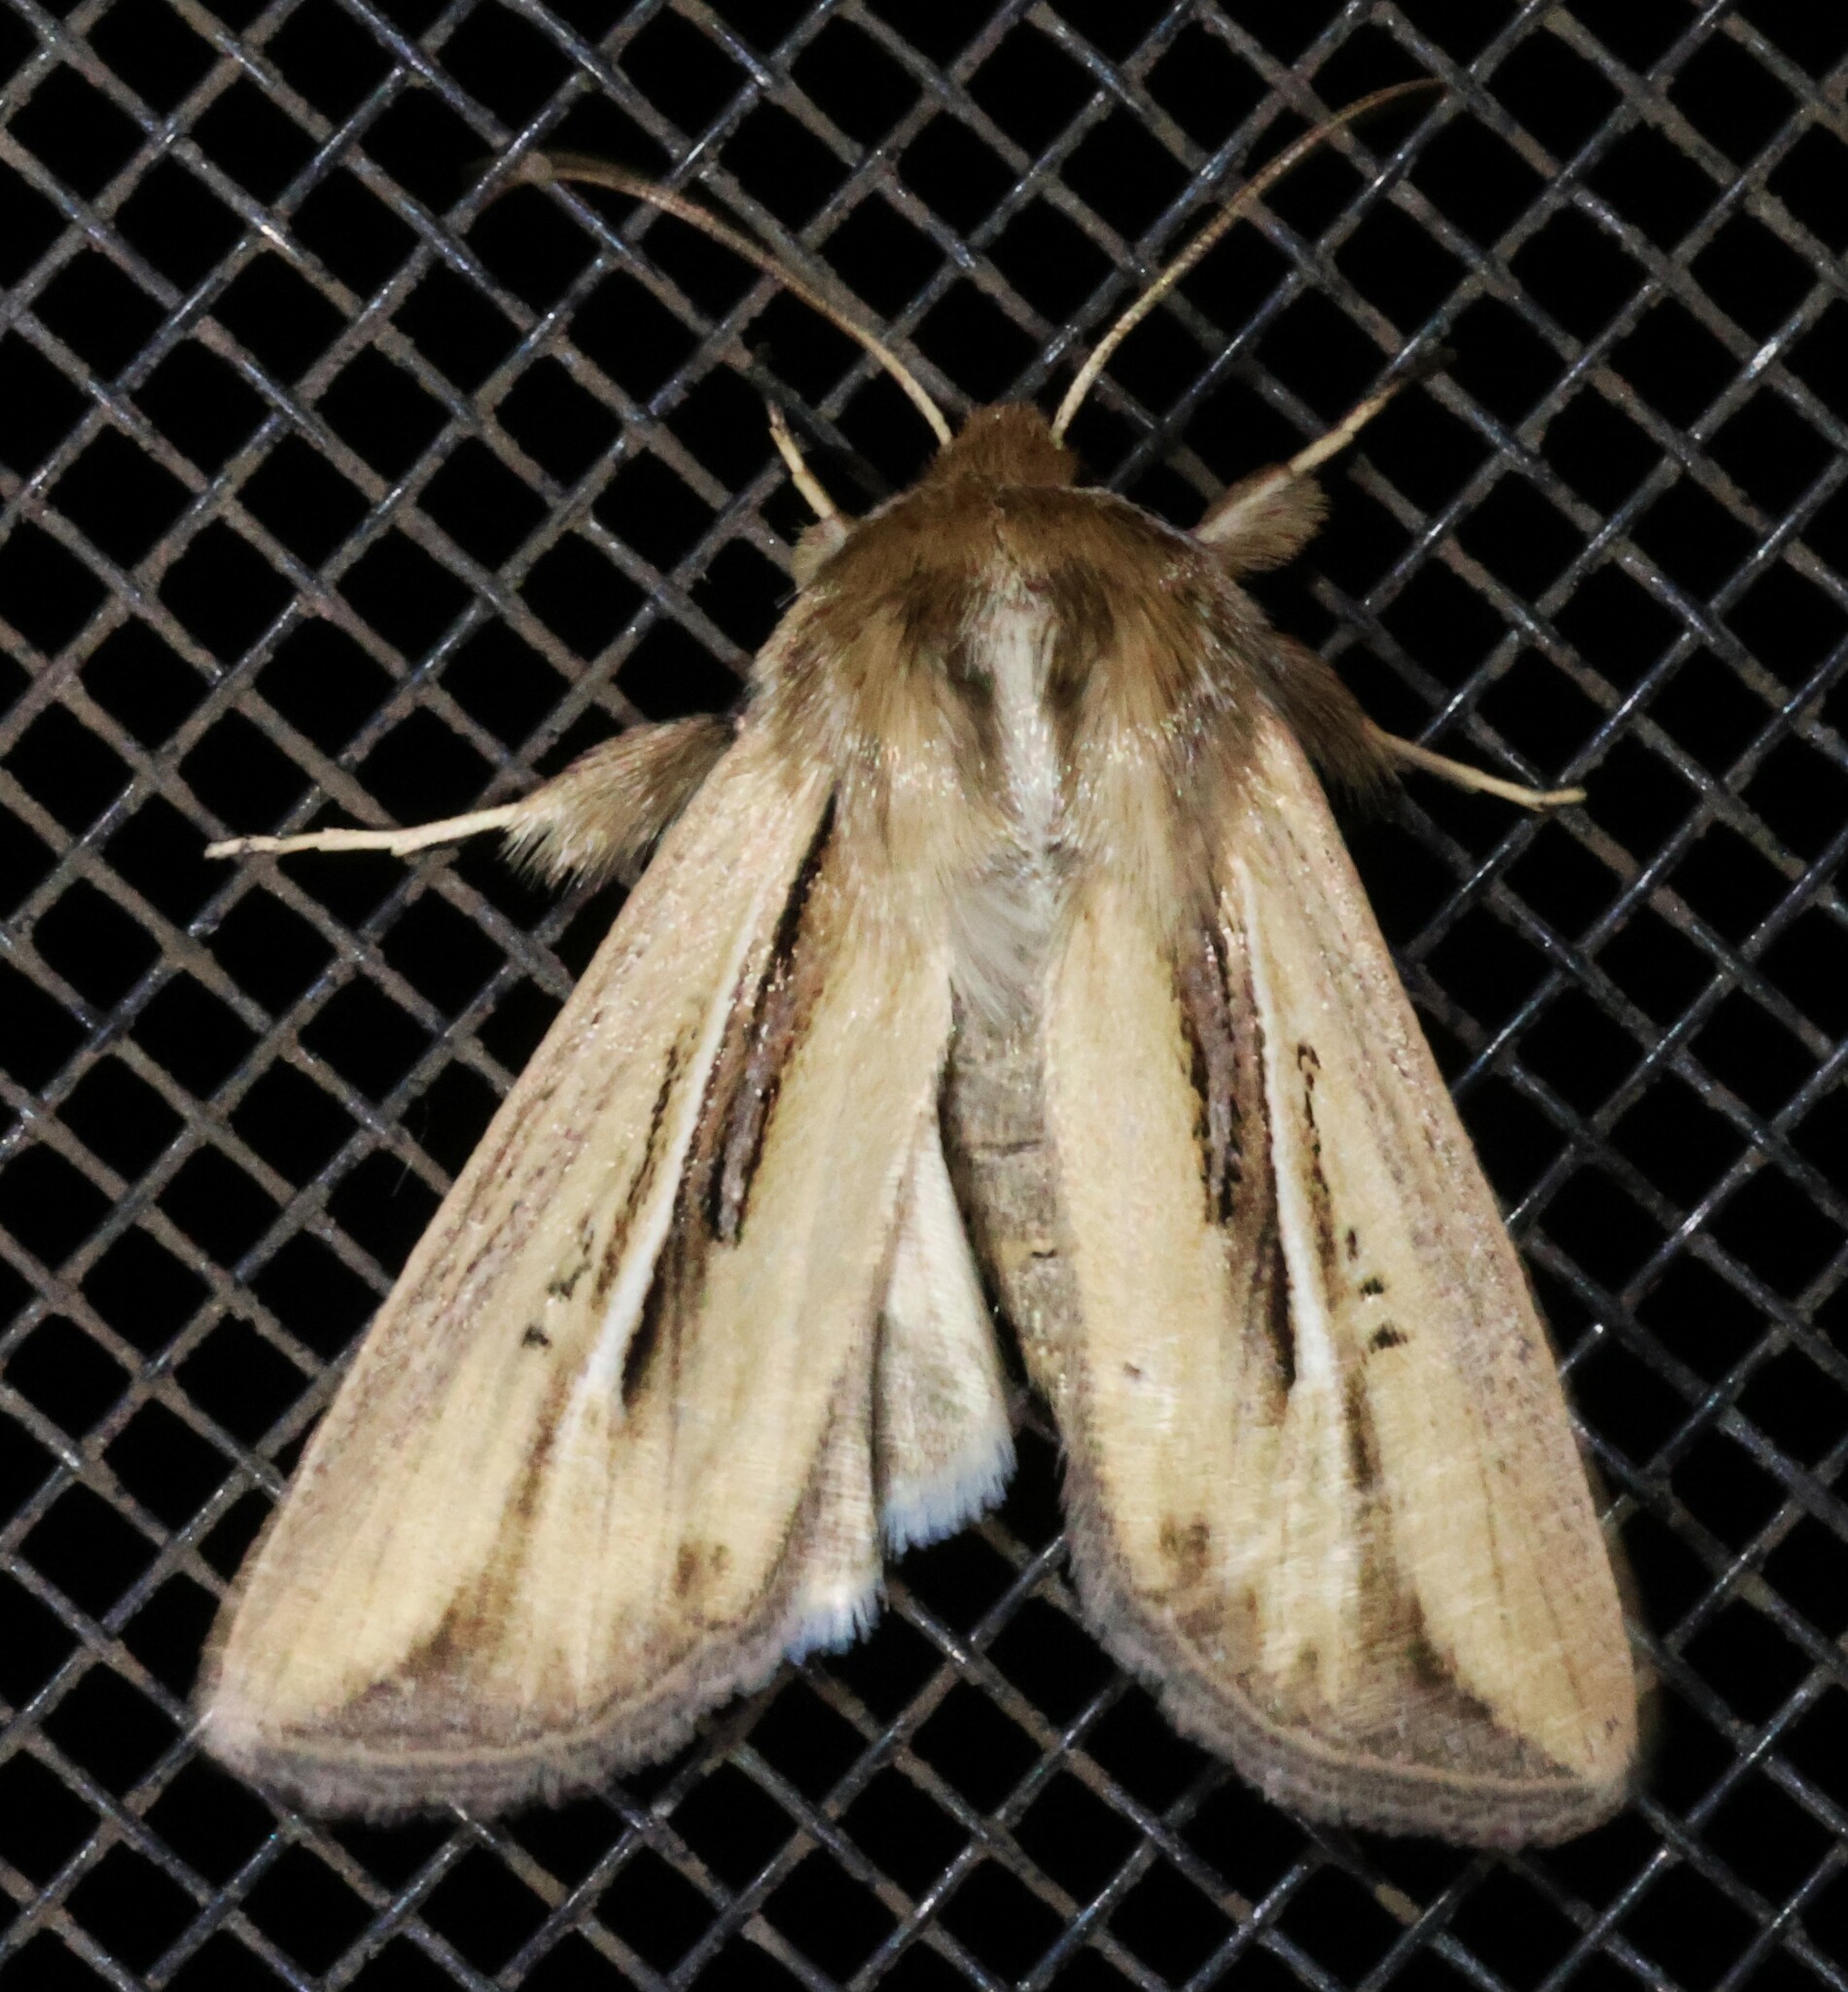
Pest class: wheathead_armyworm_Dargida_diffusa